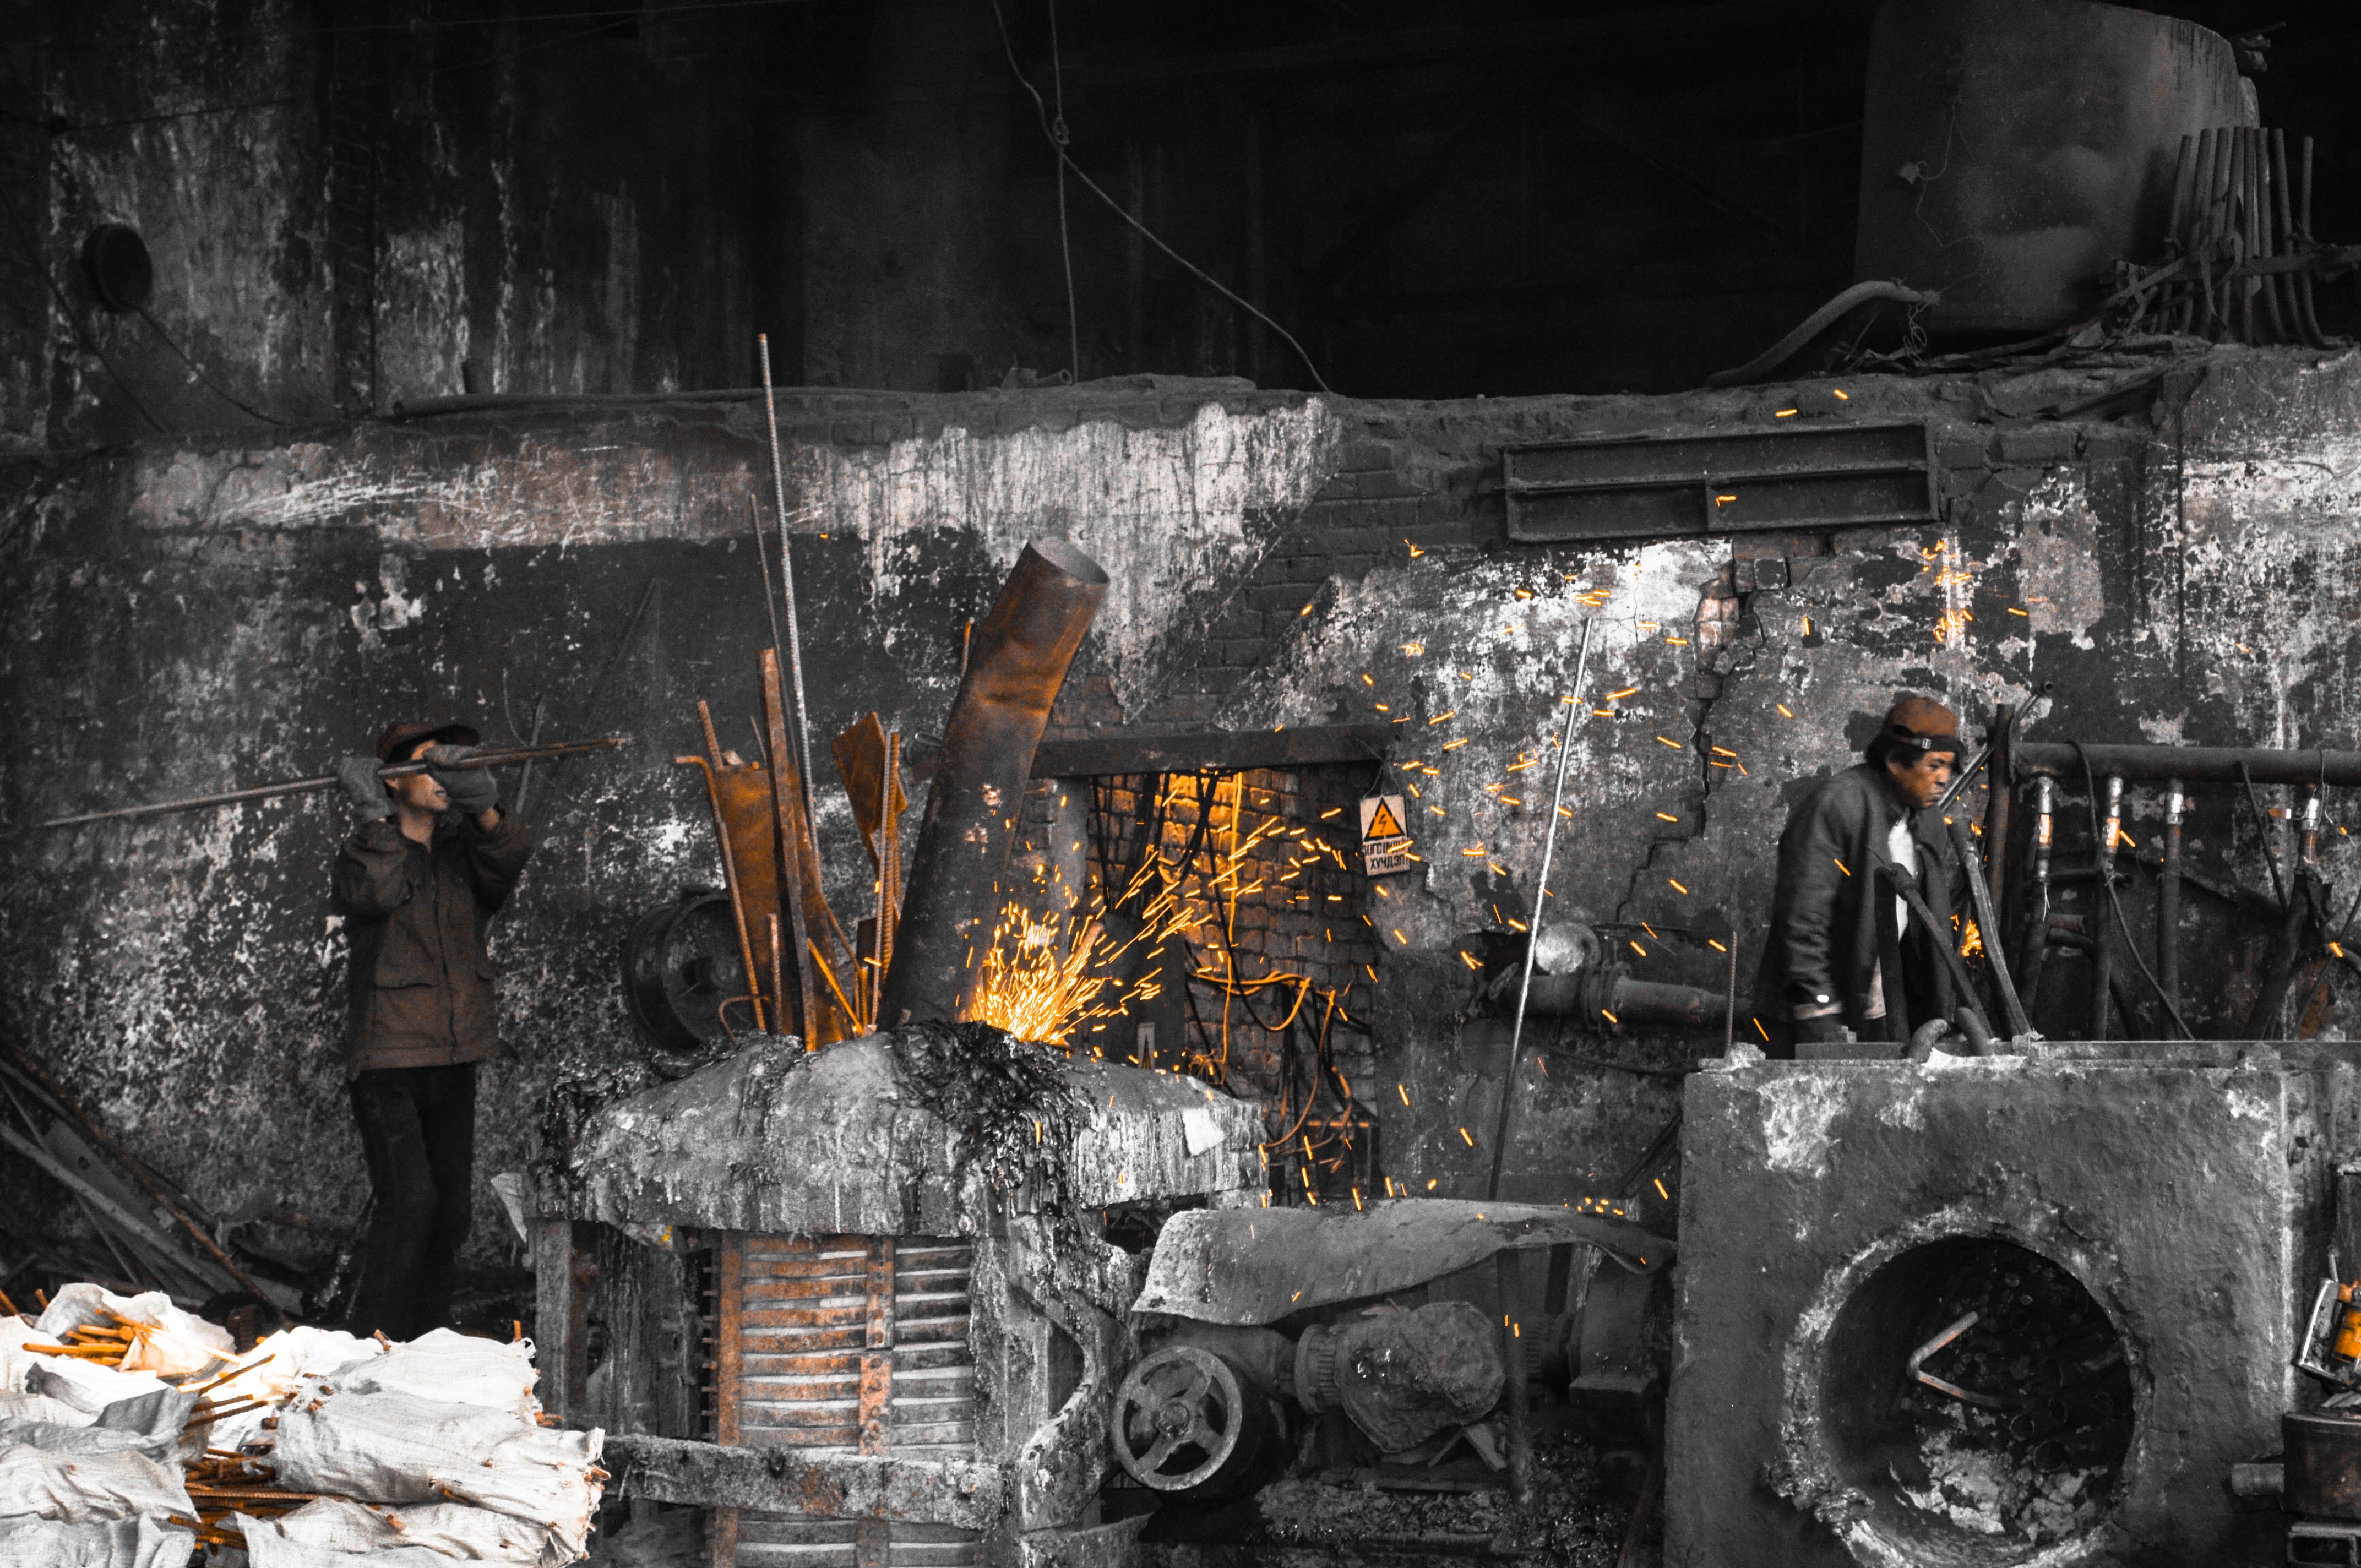
tool, steel, metal, fire, industry, heat, worker, men, hot, safety, iron, manual, melt, molten, furnace, foundry, metallurgical